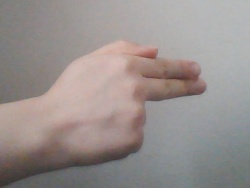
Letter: ghain